North Slope, Tacoma, Washington

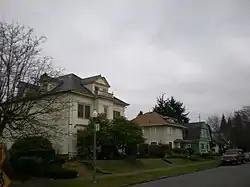
Houses on North Slope

The North Slope is a neighborhood of the north end of Tacoma, Washington, located south of Yakima Hill.